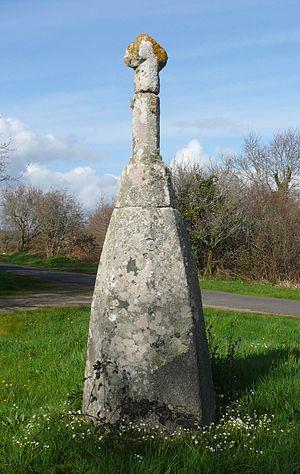
Stèle protohistorique christianisée de Kernalec en Trégunc, Finistère, Bretagne, France. Brezhoneg: Maen-sonn kenistorek kristenet e Kernaleg, kumun Tregon, Penn-ar-Bed, Breizh. This building is classé au titre des Monuments Historiques. It is indexed in the Base Mérimée, a database of architectural heritage maintained by the French Ministry of Culture,
Cet article recense une partie des monuments historiques du Finistère, en France.
Un lec'h est un mégalithe gaulois de forme hémisphérique ou oblongue. On en trouve notamment en Bretagne, dans le Massif central et le Maine. Il s'en trouve aussi en Angleterre, au Pays de Galles.
Trégunc [tʁegœ̃] est une commune du département du Finistère, dans la région Bretagne, en France. C'est l'une des communes les plus étendues du Finistère, qui regroupe de nombreux villages ou hameaux. On peut mentionner plusieurs plages de sable fin, une zone naturelle protégée pour la faune et la flore autour des marais de Trévignon.